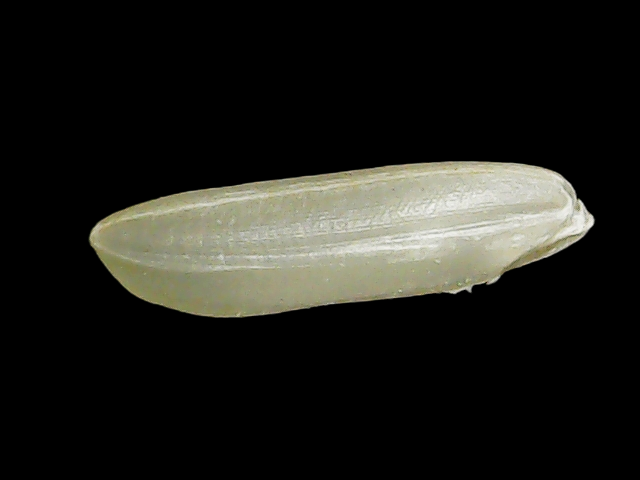
Rice variety: Binadhan26